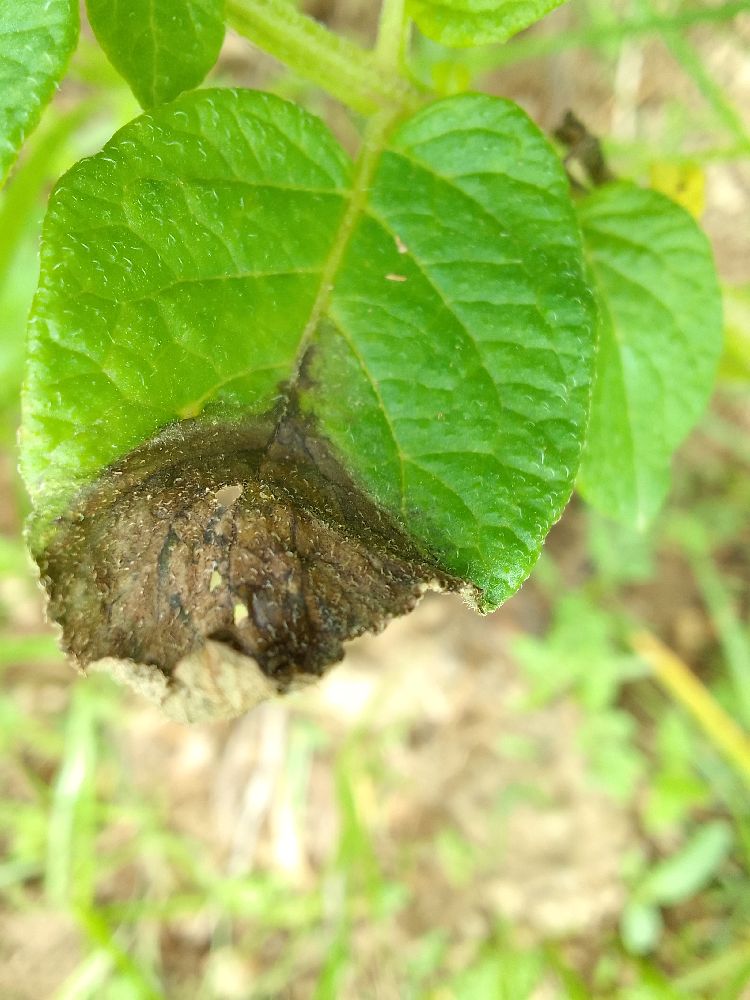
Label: Late blight